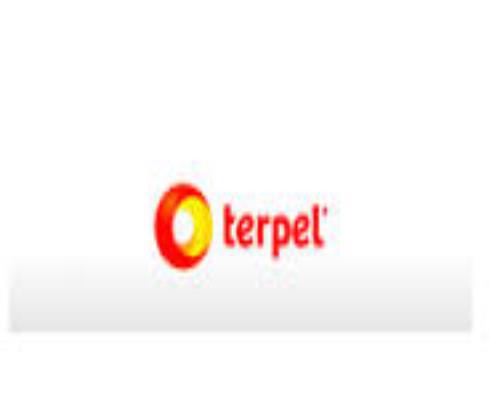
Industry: Transportation